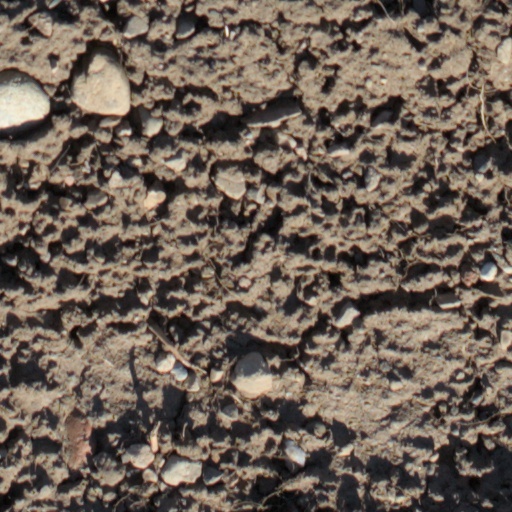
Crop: wheat